Carlos Samuel Moreno Terán

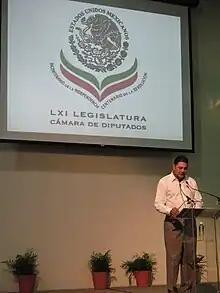

Carlos Samuel Moreno Terán (born 4 November 1962) is a Mexican politician from the Ecologist Green Party of Mexico. From 2009 to 2012 he served as Deputy of the LXI Legislature of the Mexican Congress representing Sonora, and previously served as a local deputy in the LVII Legislature of the Congress of Sonora.